Multi Ammunition Softkill System

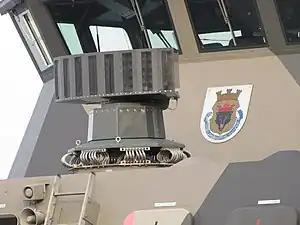
MASS decoy launcher of a "Hamina"-class missile boat.

Multi Ammunition Softkill System (MASS) is a naval self-defence system produced by Rheinmetall of Germany. It is connected to the ship's sensors and protects ships from attacks by advanced sensor-guided missiles by launching decoys that operate in all relevant wavelengths of the electromagnetic spectrum: ultraviolet, electro-optical, laser, infrared and radar. MASS can either be integrated with the command and control system of a warship, or can operate autonomously.